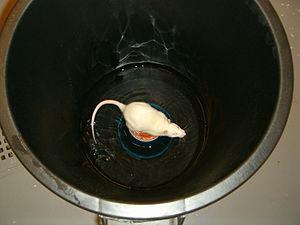
On appelle « rat de laboratoire » des souches ou lignées de rats sélectionnées et élevés et reproduits pour les besoins de l'expérimentation animale en laboratoires, ou parfois pour les leçons d'anatomie et de dissection.